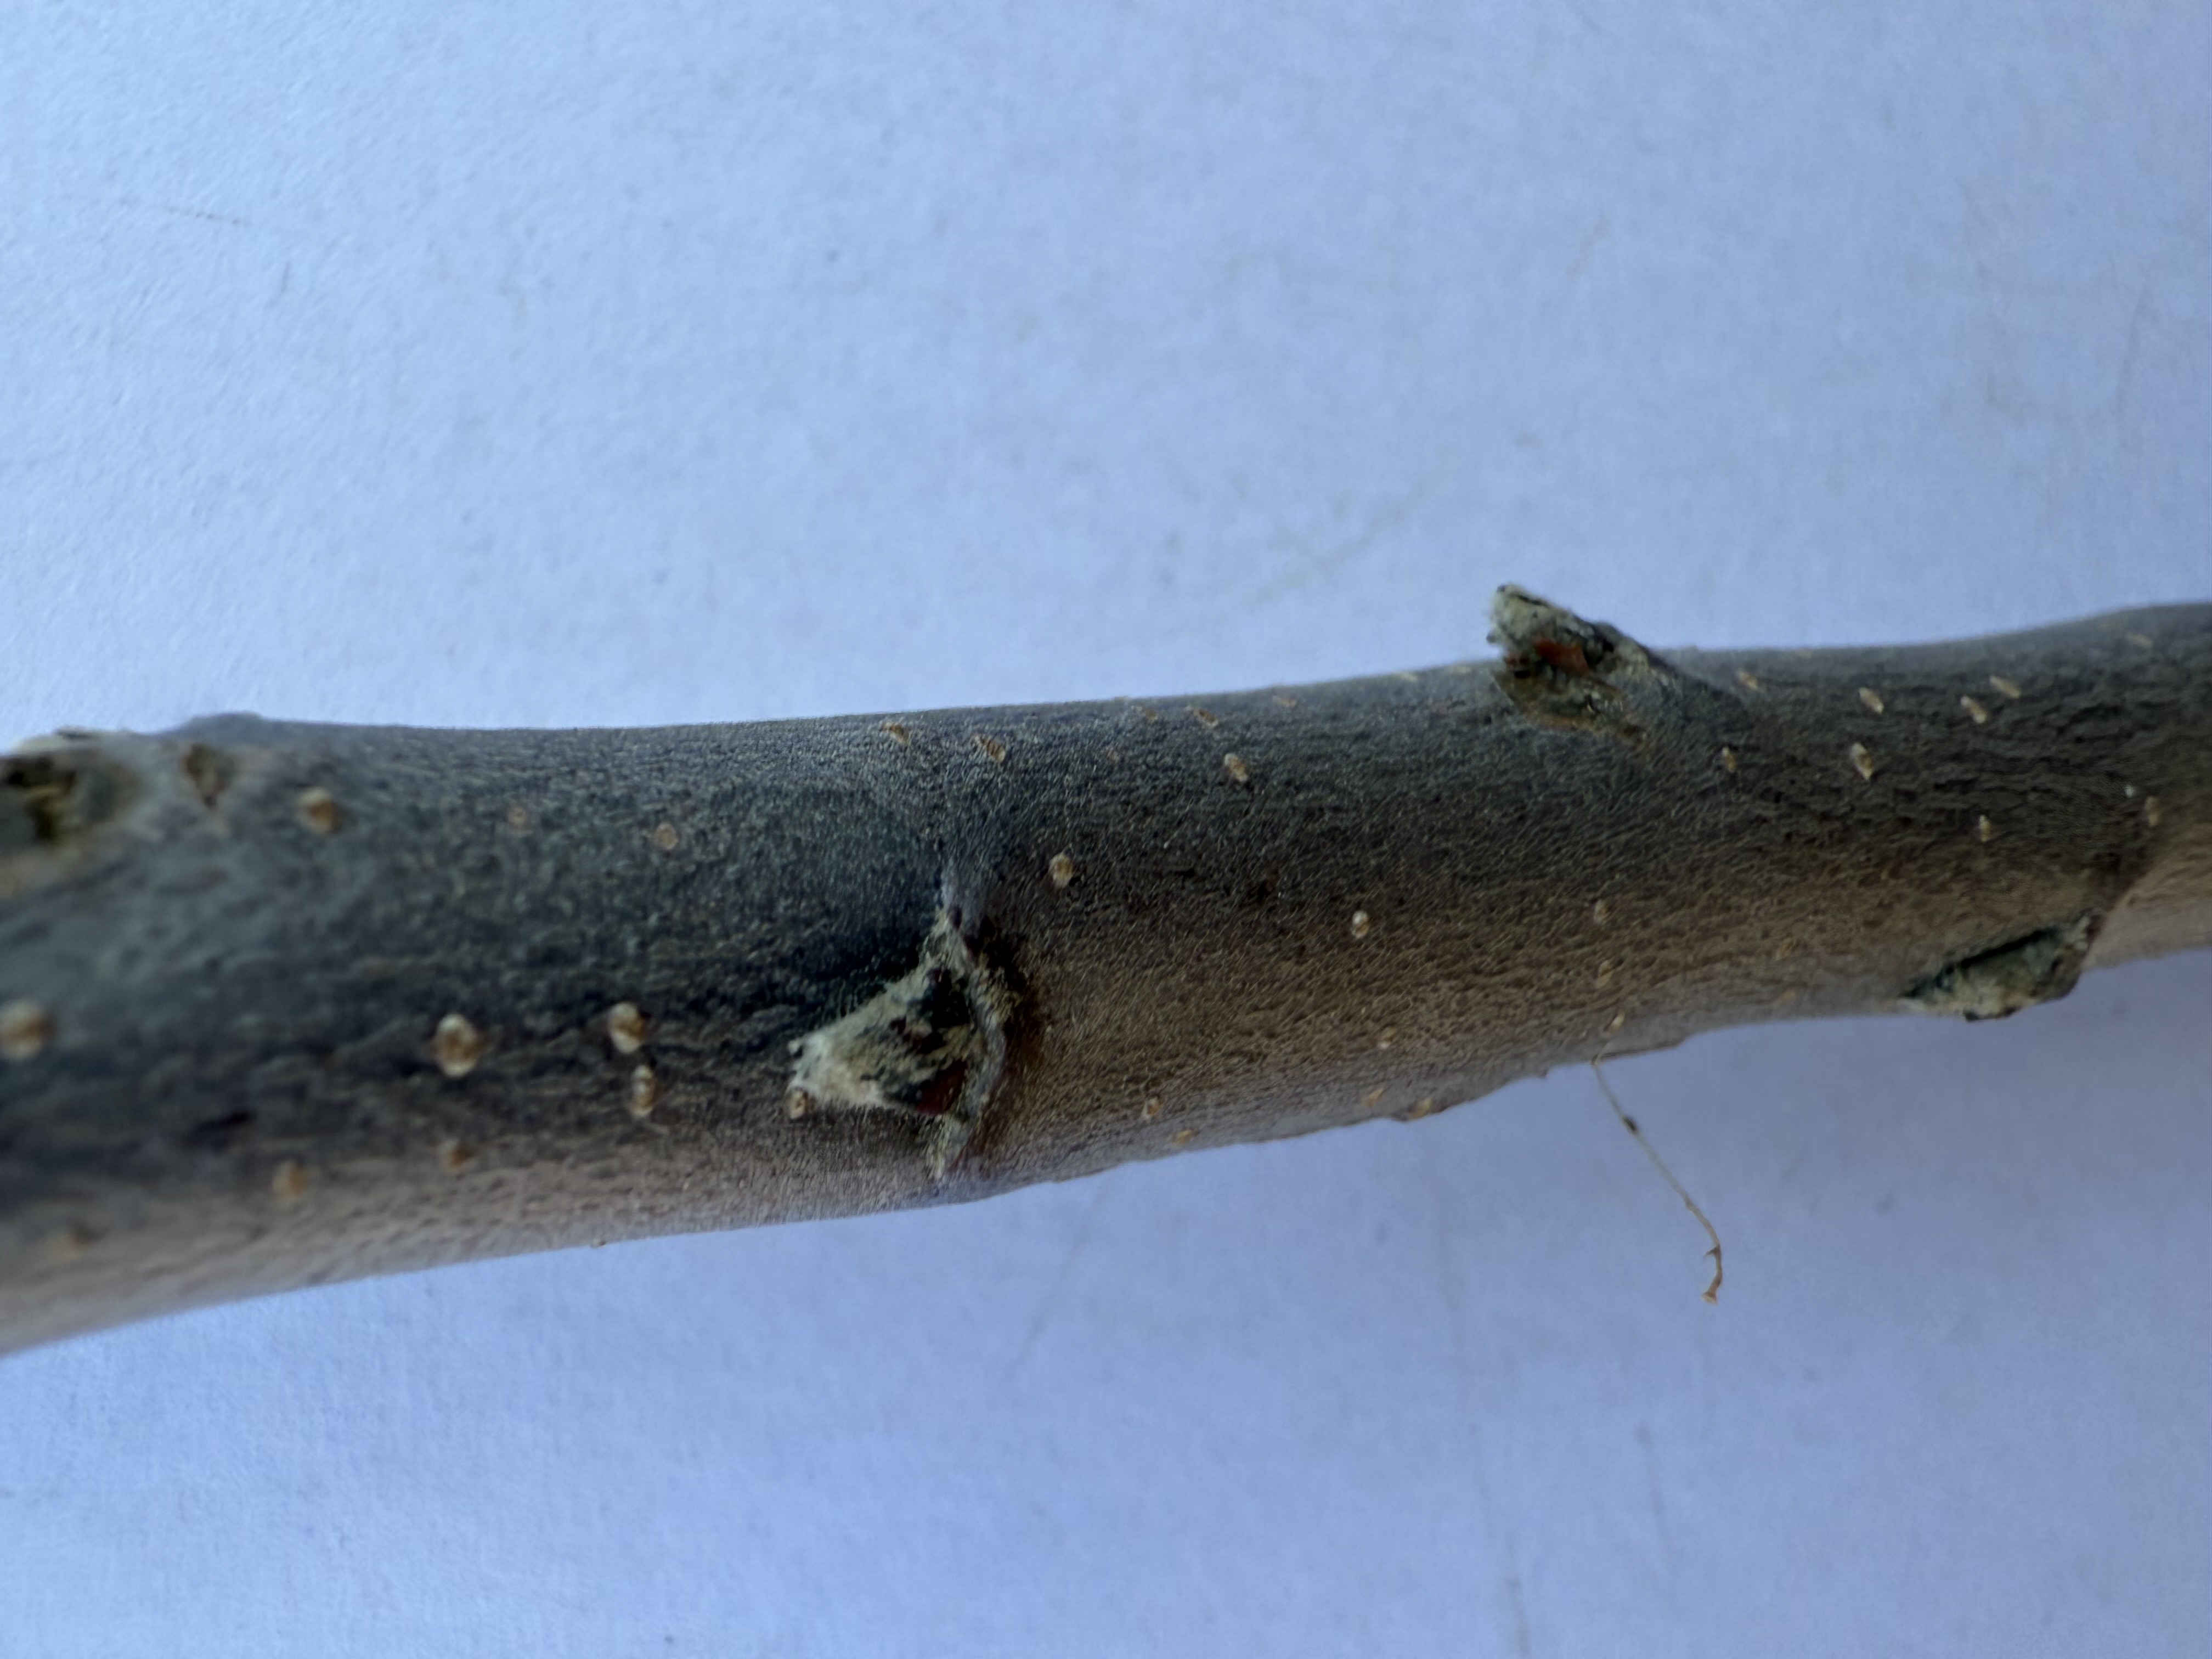
Variety: Redlove Apple